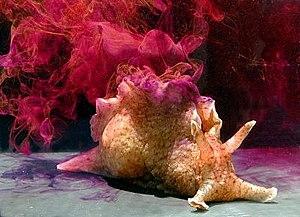
"La plasticité synaptique, en neurosciences, désigne la capacité des synapses à moduler, à la suite d'un événement particulier - une augmentation ou une diminution ponctuelle et significative de leur activité - l'efficacité de la transmission du signal électrique d'un neurone à l'autre et à conserver, à plus ou moins long terme, une ""trace"" de cette modulation.
Aplysia californica est une espèce de mollusques gastéropodes de la famille des Aplysiidae.
Le genre Aplysia, dont les espèces sont souvent appelées aplysie, et de manière plus générale lièvre de mer ou encore lièvre marin, se compose de mollusques gastéropodes à corps nu, répandus dans toutes les mers du globe.
Anaspidea est un ordre de mollusques gastéropodes opisthobranches contenant notamment les aplysies ou « lièvres de mer ».